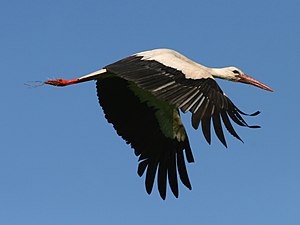
Storke
Hvid stork
Storke er en familie af fugle med 19 arter i hele verden undtagen Australien.